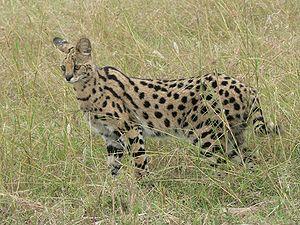
Les Félidés ou Félins sont une famille de mammifères placentaires de l'ordre des carnivores et du sous-ordre des féliformes. Si on exclut le taxon fossile des Proailurinae, qui ne possède qu'un seul et unique genre connu, on y distingue trois sous-familles : les « petits félins », les « grands félins » et les félins dit « à dents de sabre », aujourd'hui éteints.